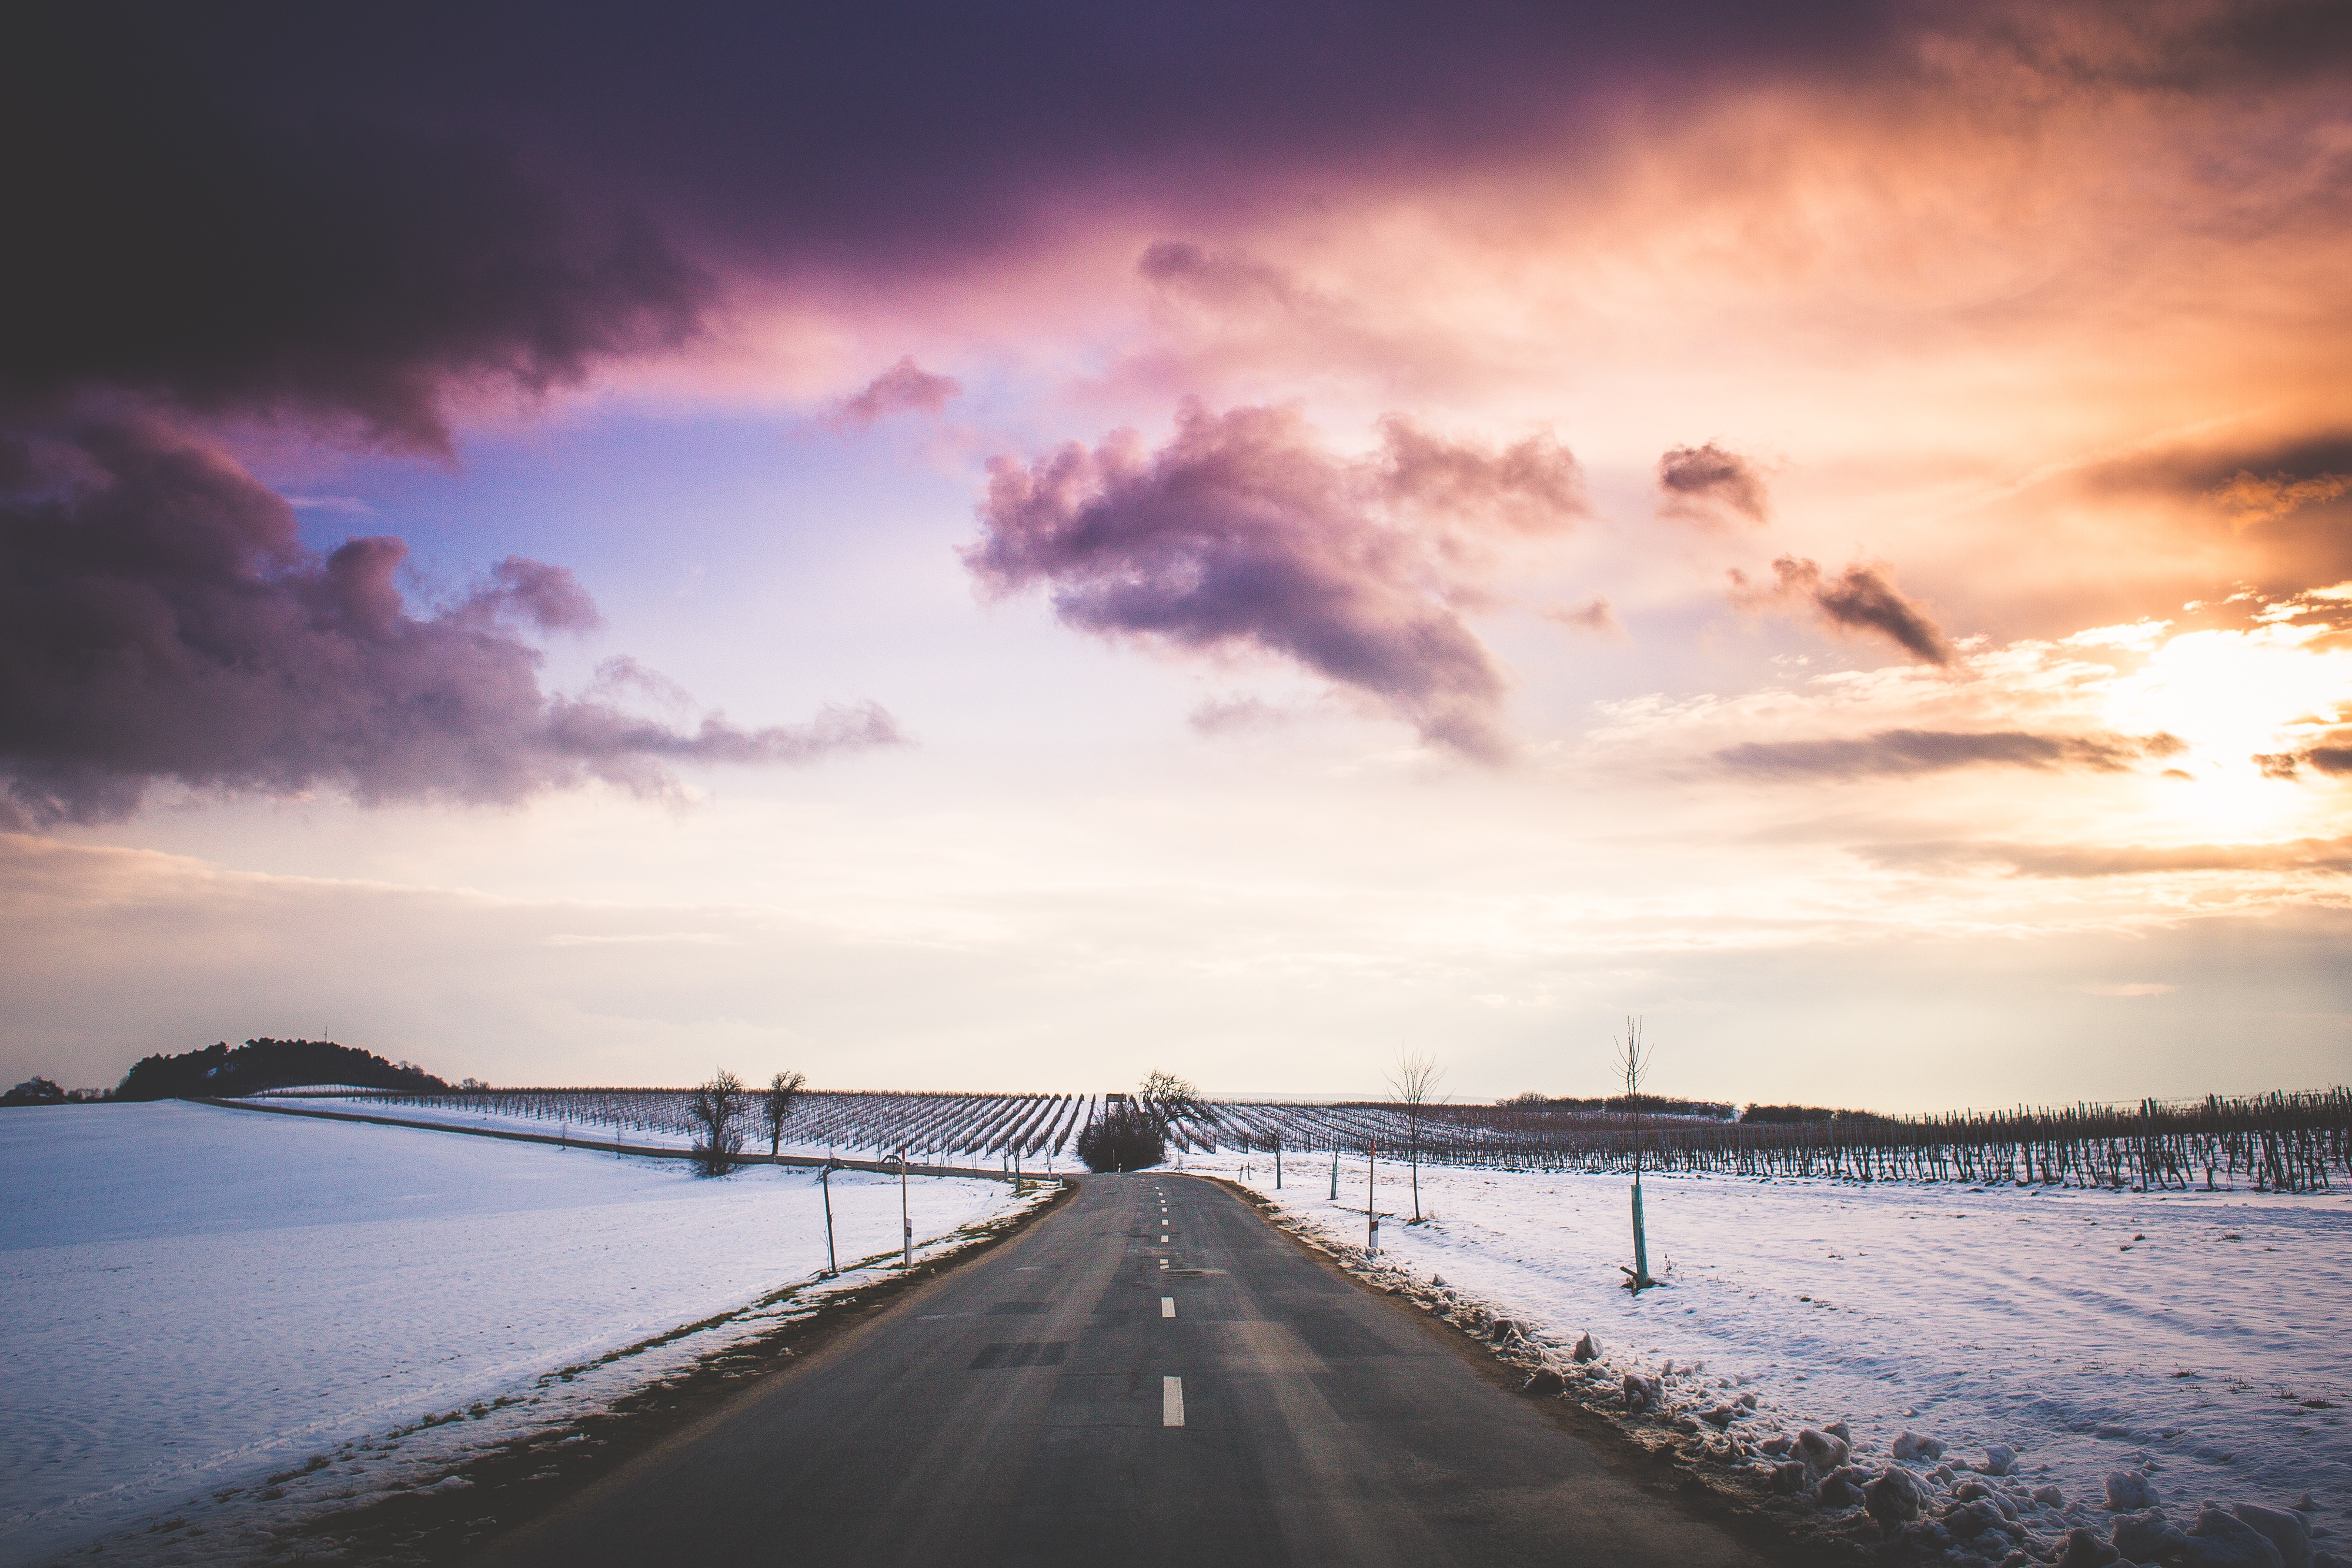
beach, landscape, sea, coast, nature, ocean, horizon, snow, winter, cloud, sky, sun, sunrise, sunset, road, sunlight, morning, shore, wave, dawn, travel, explore, recreation, dusk, wild, live, evening, reflection, relax, tranquil, scenic, journey, peaceful, natural, scenery, weather, calm, serene, trip, wander, outdoors, fields, earth, seasons, way, meteorological phenomenon, vantage point, atmospheric phenomenon